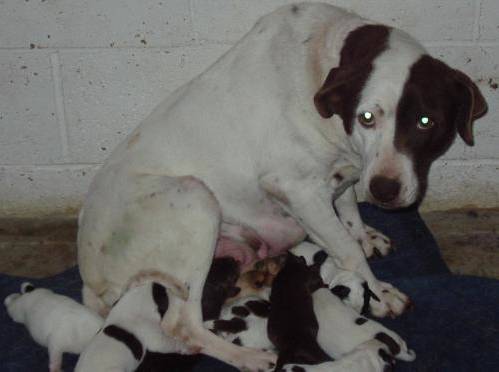
Label: dog